FAN1

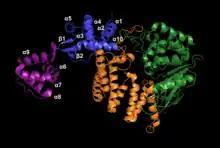
Figure 1. Color coded structure of FAN1 monomer with the SAP shown in blue and purple, TPR in orange, and VRR_Nuc in green. The secondary features of the SAP domain are labeled. Created in PyMOL from PDB structure 4RID.

FAN1 is a protein of 1017 amino acids. Several crystal structures of the residues 373-1017 have been characterized. This portion of FAN1 contains three domains: an SAP domain (primary-DNA binding domain), a TPR domain (mediating interdomain interaction and dimerization interface) and the virus-type replication-repair nuclease module (VRR_NUC, catalytic site) (Figure 1). DNA binding promotes dimerization of FAN1 in a "head to tail" fashion.